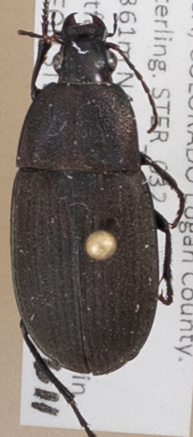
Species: Chlaenius tomentosus
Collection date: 2015-06-11
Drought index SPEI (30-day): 1.058
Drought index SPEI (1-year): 1.69
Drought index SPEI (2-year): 1.45